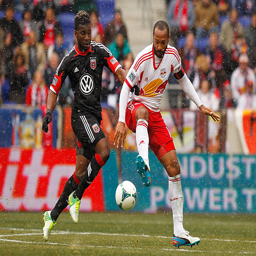
# and person battle for the ball .